Finding Stuff Out

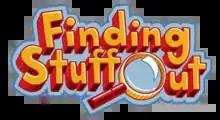

Finding Stuff Out is a Canadian children's television series, which premiered on TVOntario's TVOKids programming block in 2012. Hosted by Harrison Houde for the first three seasons and Zoey Siewert in season 4 and 5, the program educates viewers on science topics. The series was created by Edward Kay and Jonathan Finkelstein.